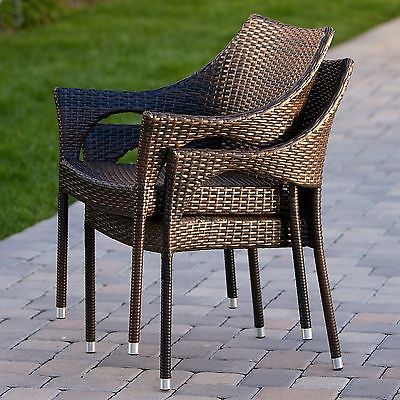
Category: chair